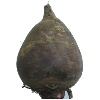
Label: Beetroot 1